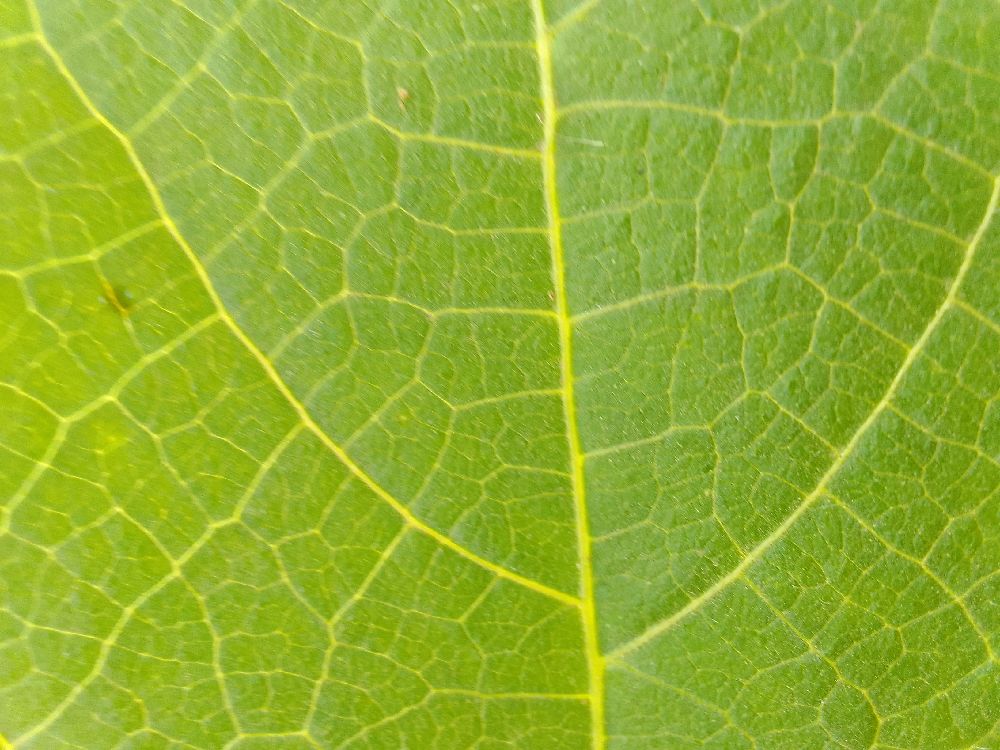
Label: healthy